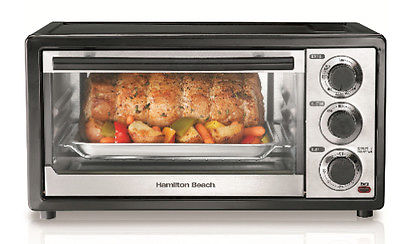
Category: toaster